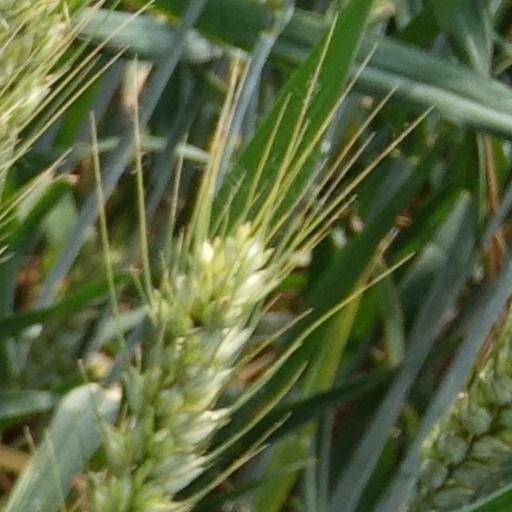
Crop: wheat